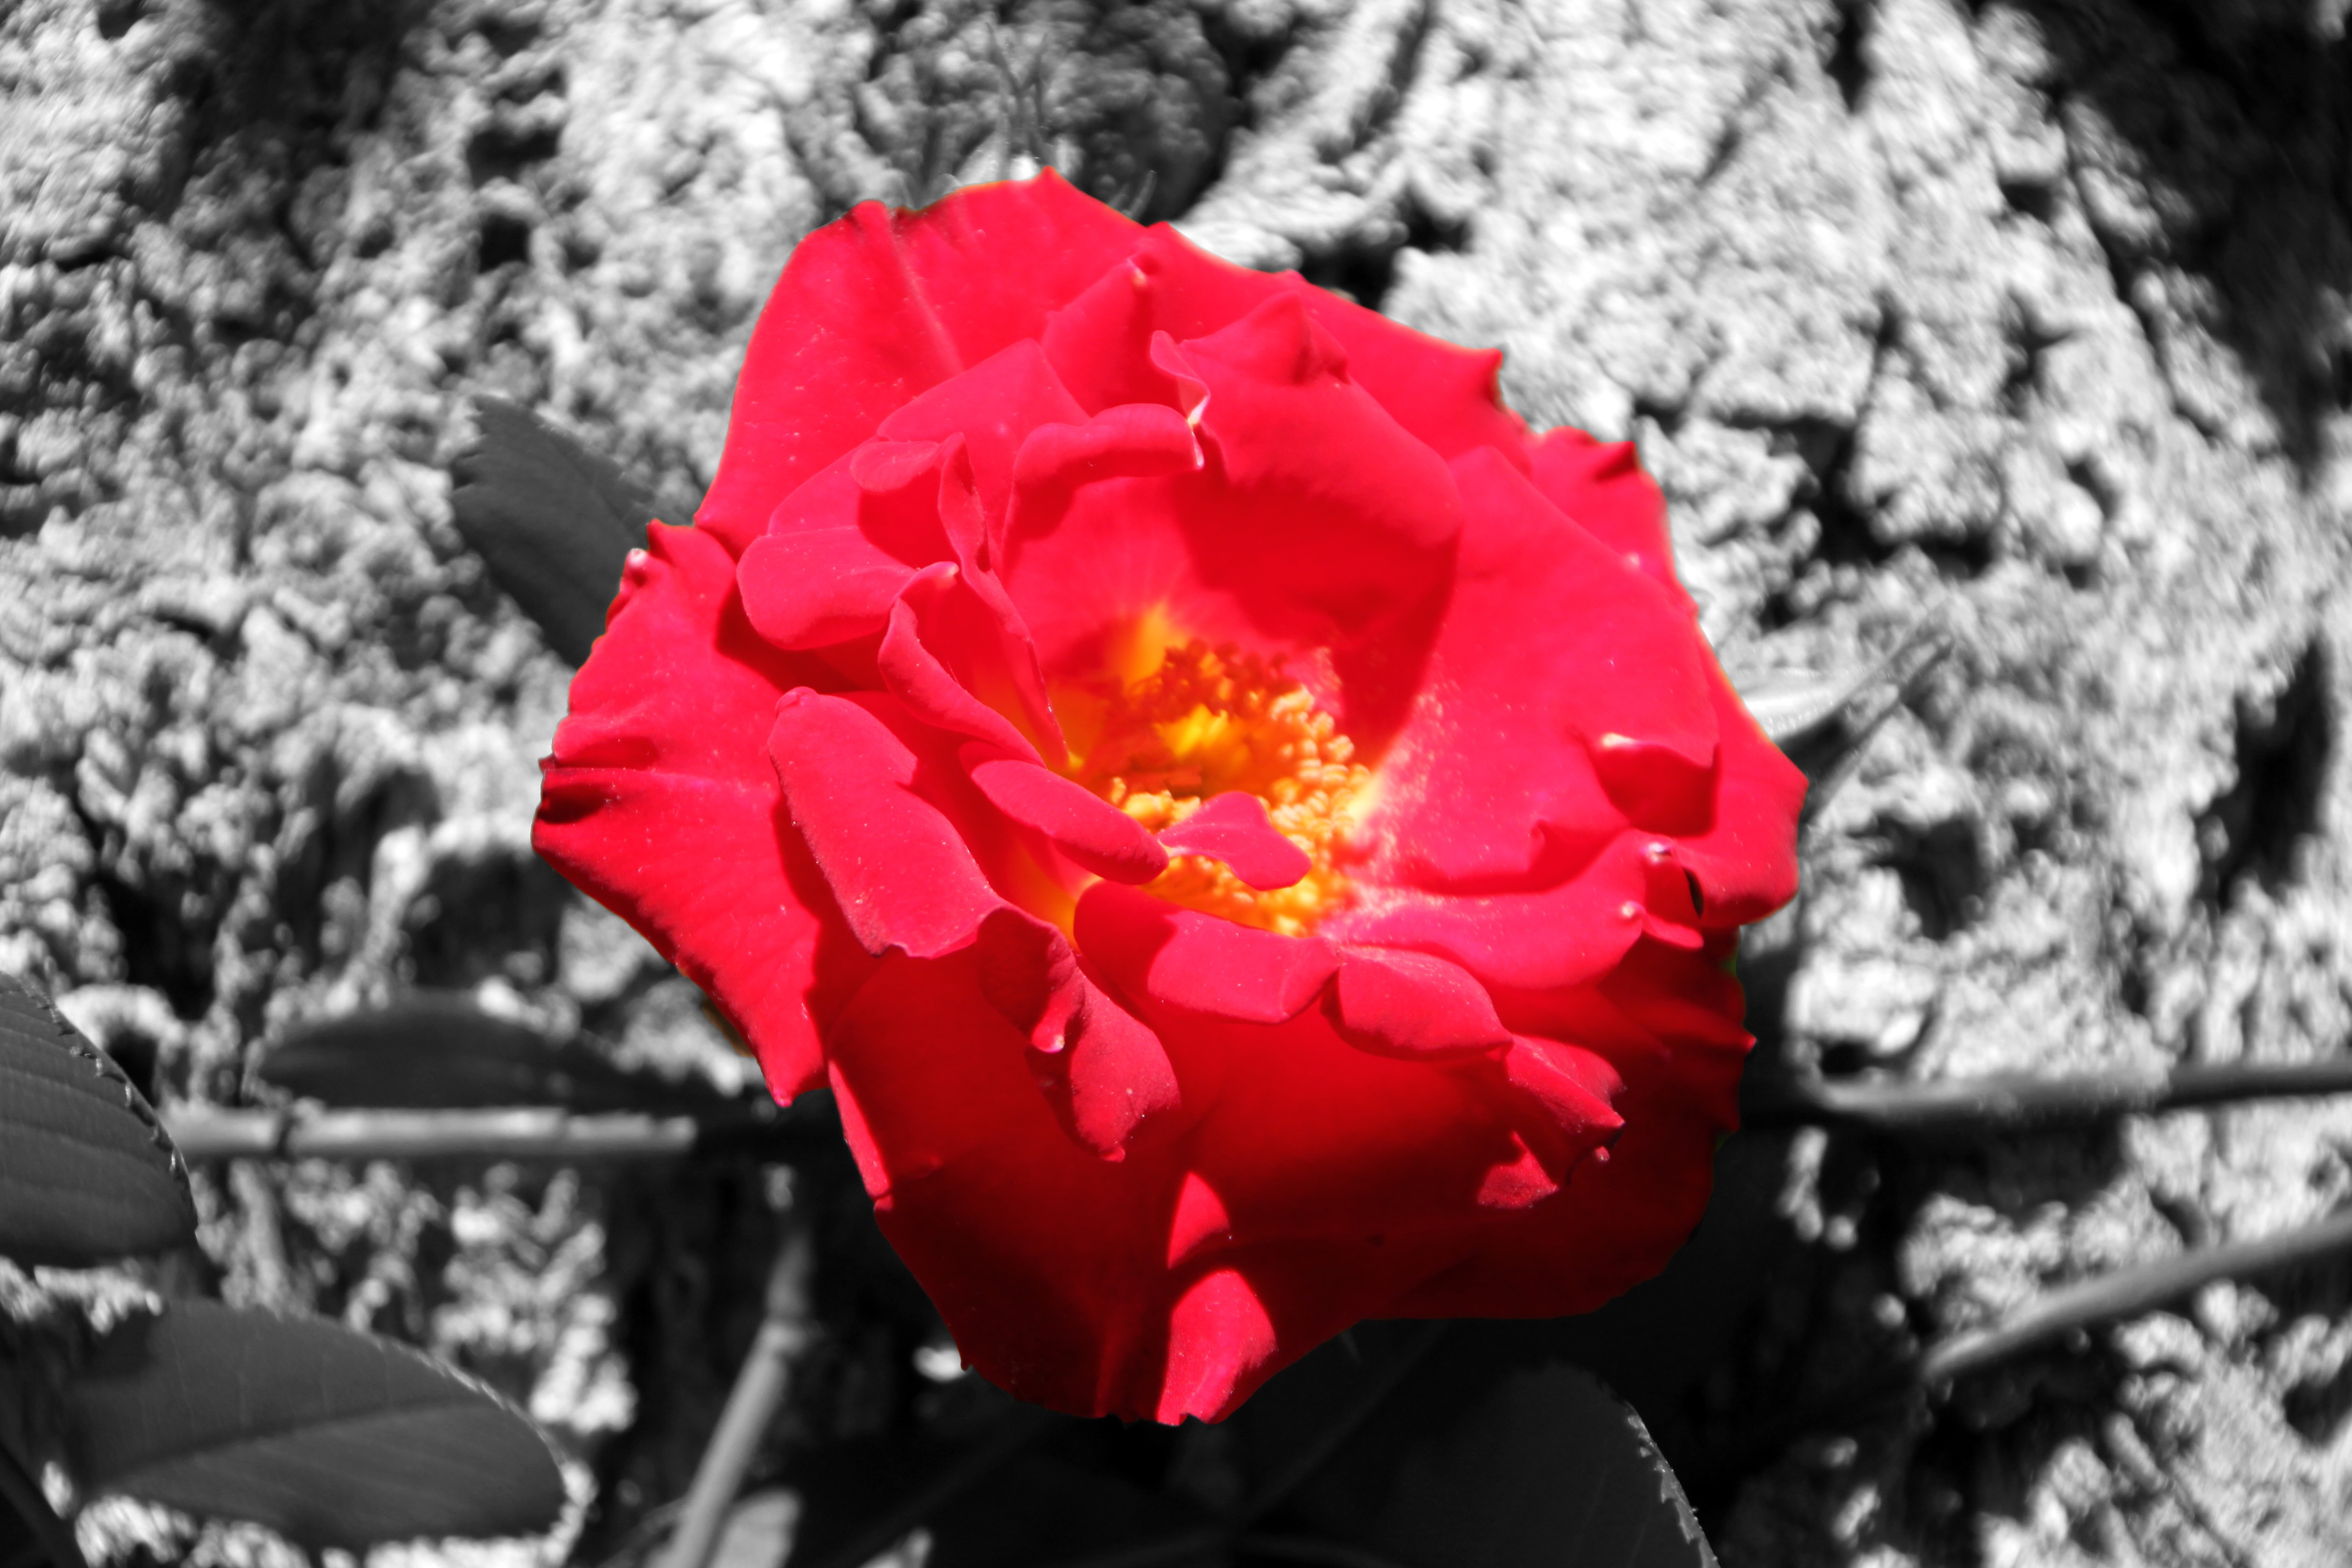
nature, blossom, black and white, plant, photography, flower, petal, rose, spring, red, garden, flora, red flower, petals, macro photography, flowering plant, rose family, rossa, monochrome photography, land plant